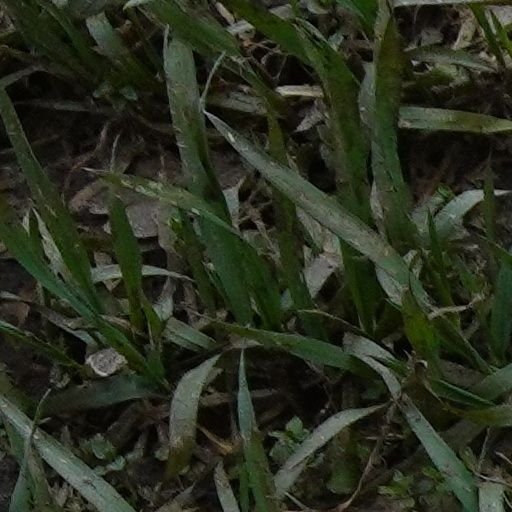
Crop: wheat